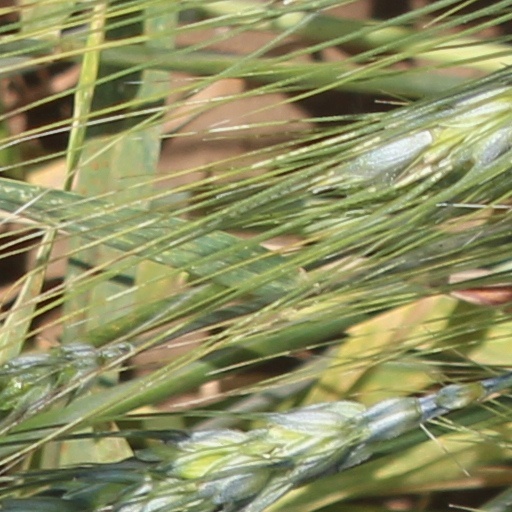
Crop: wheat